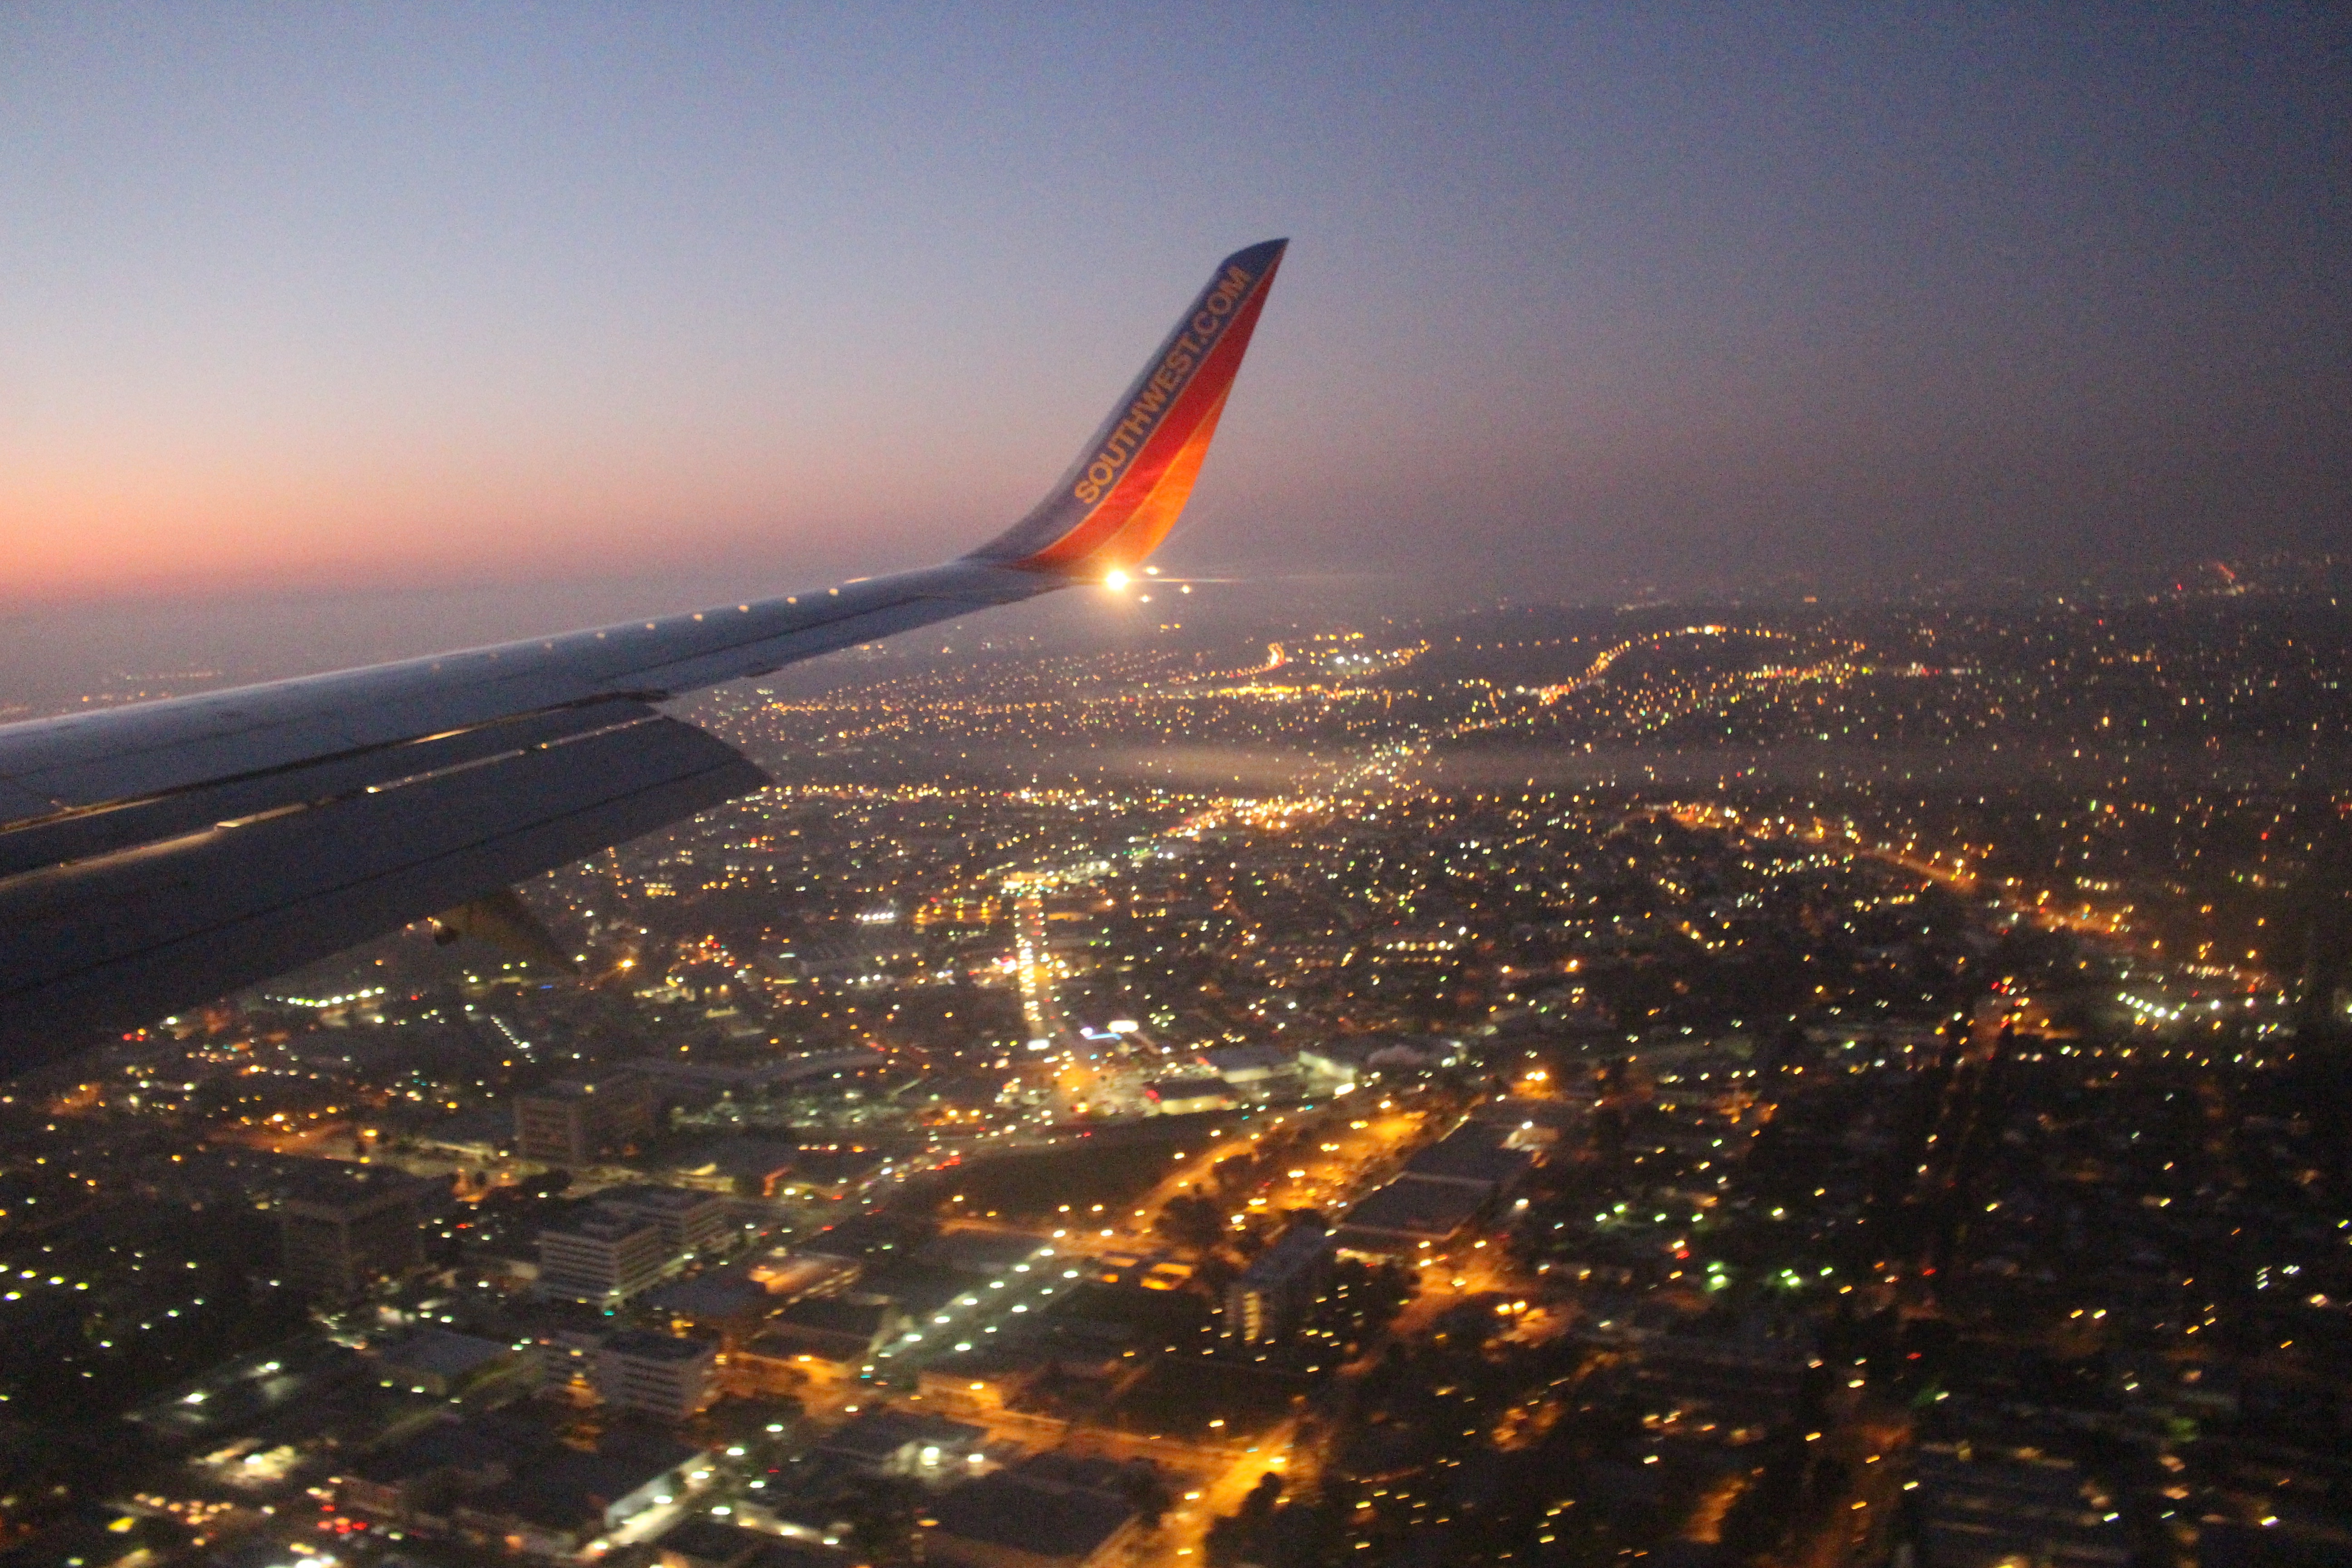
horizon, wing, sunrise, sunset, night, dawn, airplane, aircraft, dusk, evening, flight, aerial photography, atmosphere of earth